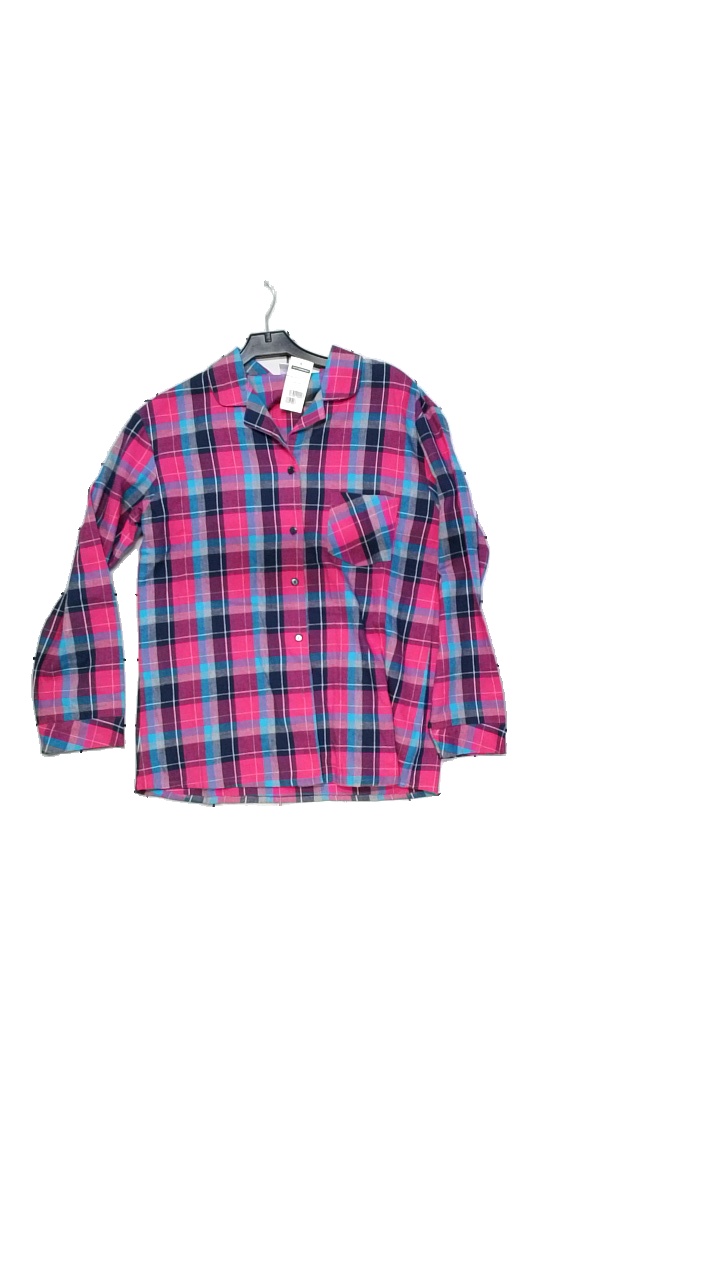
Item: Pajamas (Ladies)
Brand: Lyxita
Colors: Multicolor, Purple, Turquoise, Grey
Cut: Regular
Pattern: Geometric print
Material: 100% cotton
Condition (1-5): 4
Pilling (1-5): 2
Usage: Reuse
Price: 50-100